Fountain of Monteoliveto, Naples

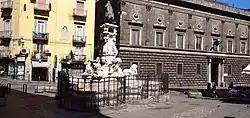
"Fontana di Monteoliveto"

Many architects and stonemasons had worked on the initial waterworks, which was flowing by the 1660s. The central statuary complex was commissioned by the viceroy Pedro Antonio de Aragón and completed in 1699 based on designs by the architect Cosimo Fanzago. Atop stands a bronze statue of Charles II of Spain. The fountain is located in Piazza Monteoliveto, also called "piazzetta Trinità Maggiore", unto which faces the church of Sant'Anna dei Lombardi (which was attached to the Olivetan "Monastery of Monte Oliveto". Across the street is the Renaissance palace of Orsini di Gravina. From the street side of the fountain, looking northwest, one can see the sculptural "Guglia dell’Immacolata" (Spire of the Immaculate Conception) in the Piazza of the Gesù Nuovo and the Convent of Santa Chiara. Another contemporary fountain in Naples would the "Fountain of Neptune" presently located a few blocks south in Via Medina, in Naples, Italy.